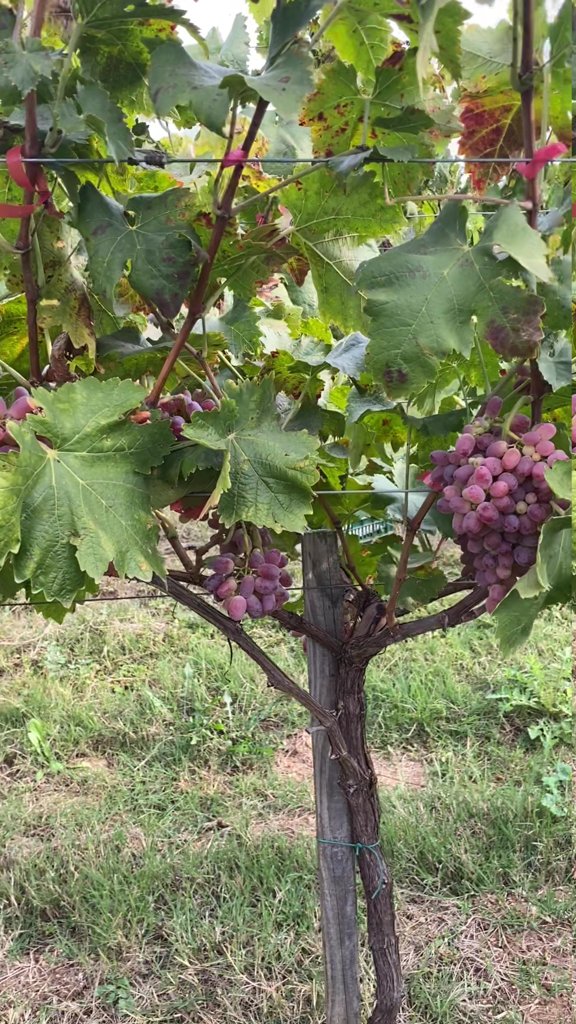
Berries visible: 126
Grape clusters: 4